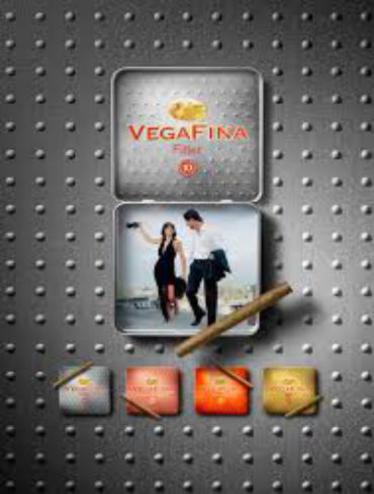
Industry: Necessities